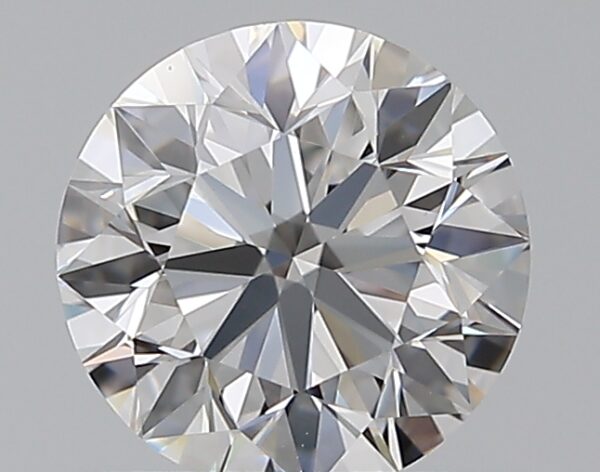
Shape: round
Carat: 0.9
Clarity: VVS1
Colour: E
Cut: EX
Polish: EX
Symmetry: EX
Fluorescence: F
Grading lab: GIA
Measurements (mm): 6.12 x 6.15 x 3.87